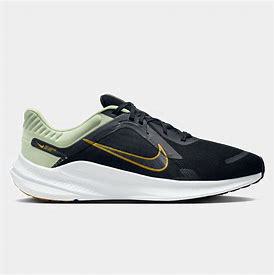
Brand: Nike
Model: Quest 5